Answer in natural language. How many Chairs are visible in the scene? Choose between the following options: 4, 7, 9, 6 or 8
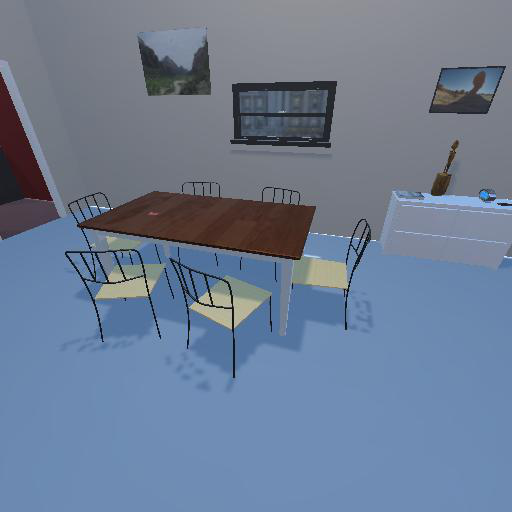
<answer>6</answer>